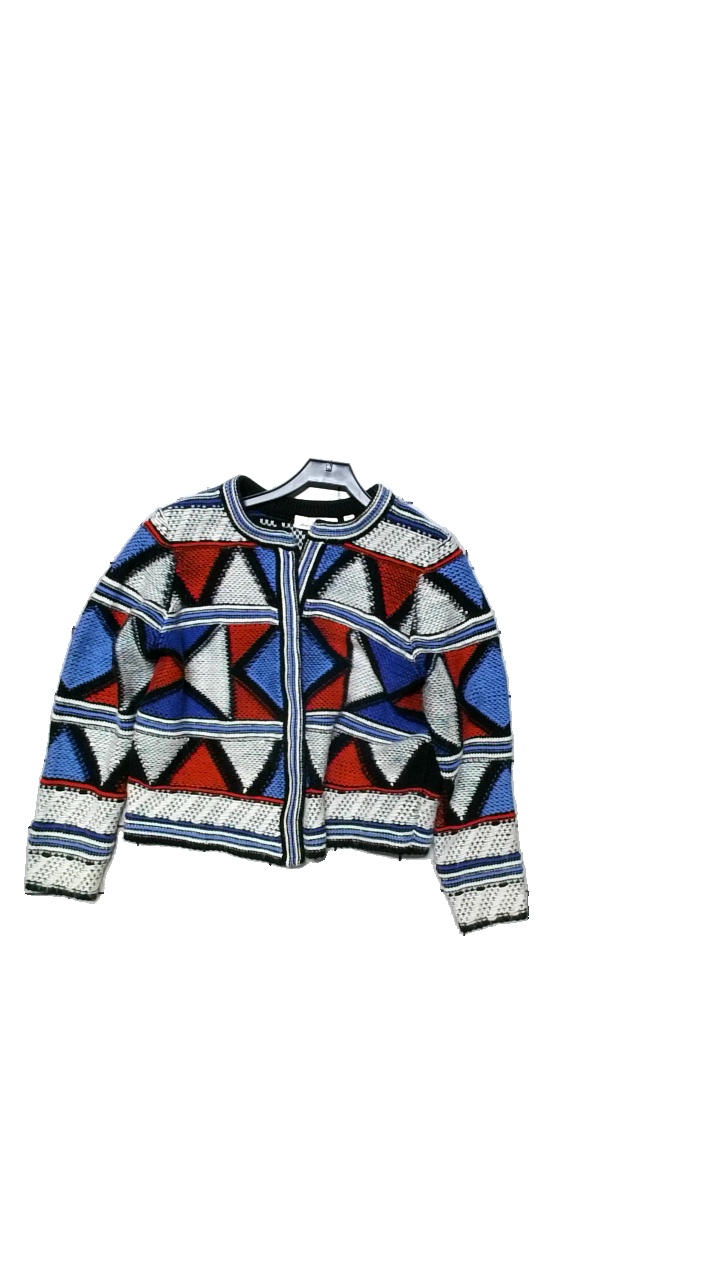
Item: Jacket (Ladies)
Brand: H&m
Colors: Multicolor
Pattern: Other
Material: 38% polyamide, 26% cotton, 23% wool, 13% acrylic
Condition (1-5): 4
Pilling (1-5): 4
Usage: Reuse
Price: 100-150